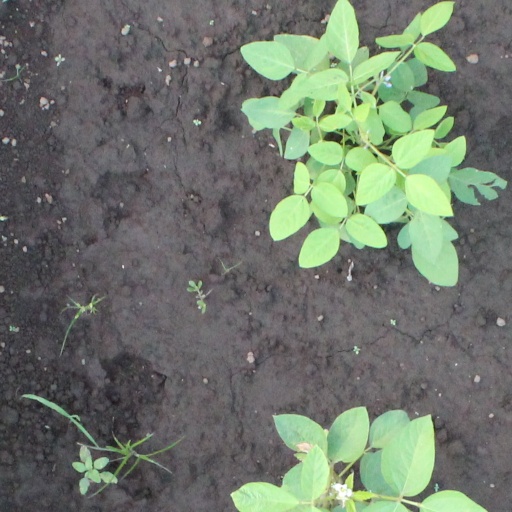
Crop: soybean